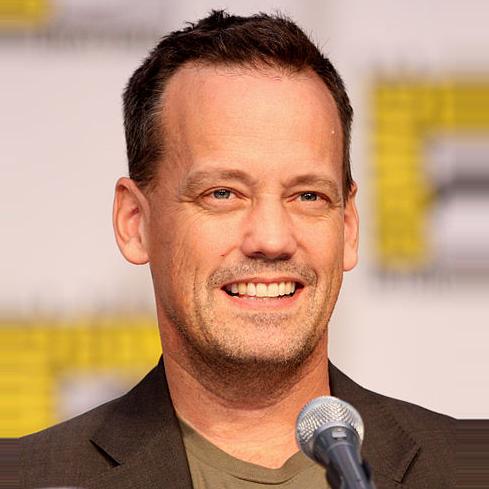
Age: 47